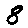
Label: 8